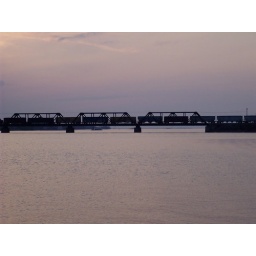
a train going over the bridge at Decatur at sunset